TAI/AgustaWestland T129 ATAK

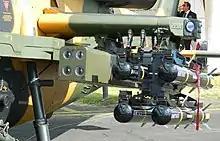
TAI T129 Attack Helicopter armed with UMTAS

In 2021, the Department of National Defense signed a contract for six T129Bs for Php13.7 billion using Multi Year Contractual Authorities via a government-to-government deal with the Turkish Ministry of Defense. By December 2022, a total of four T129Bs and accompanying spare parts and logistical support had been accepted by the PAF; the last two helicopters were expected to be completed and delivered by 2023. The T129Bs are to be deployed to the 15th Strike Wing.